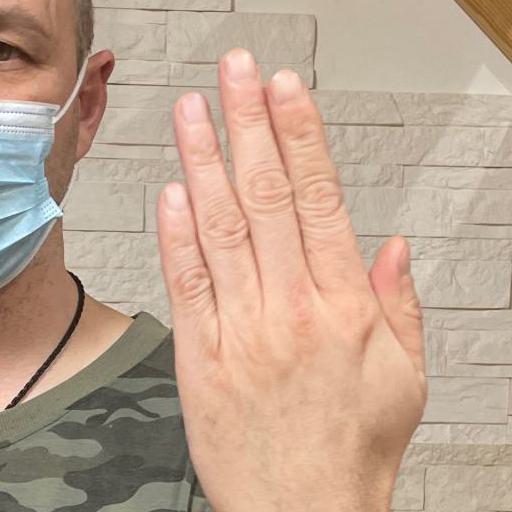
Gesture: stop_inverted